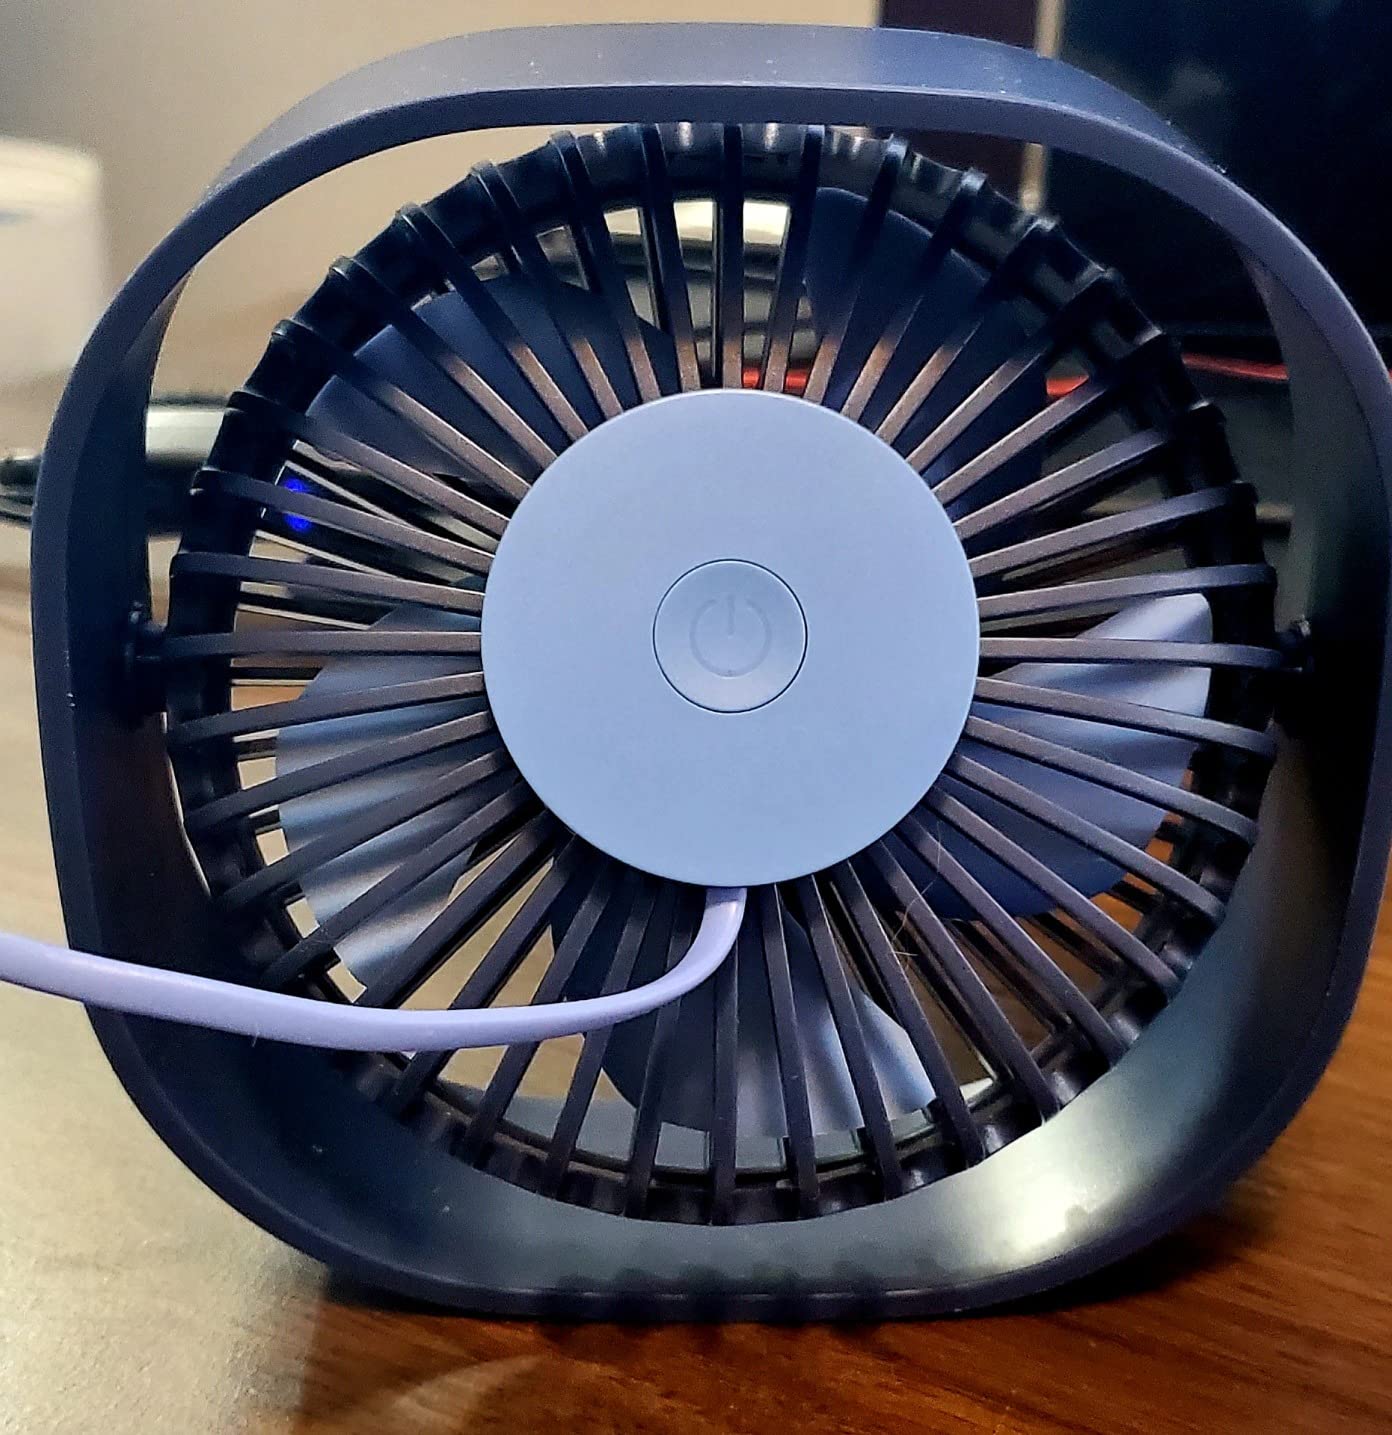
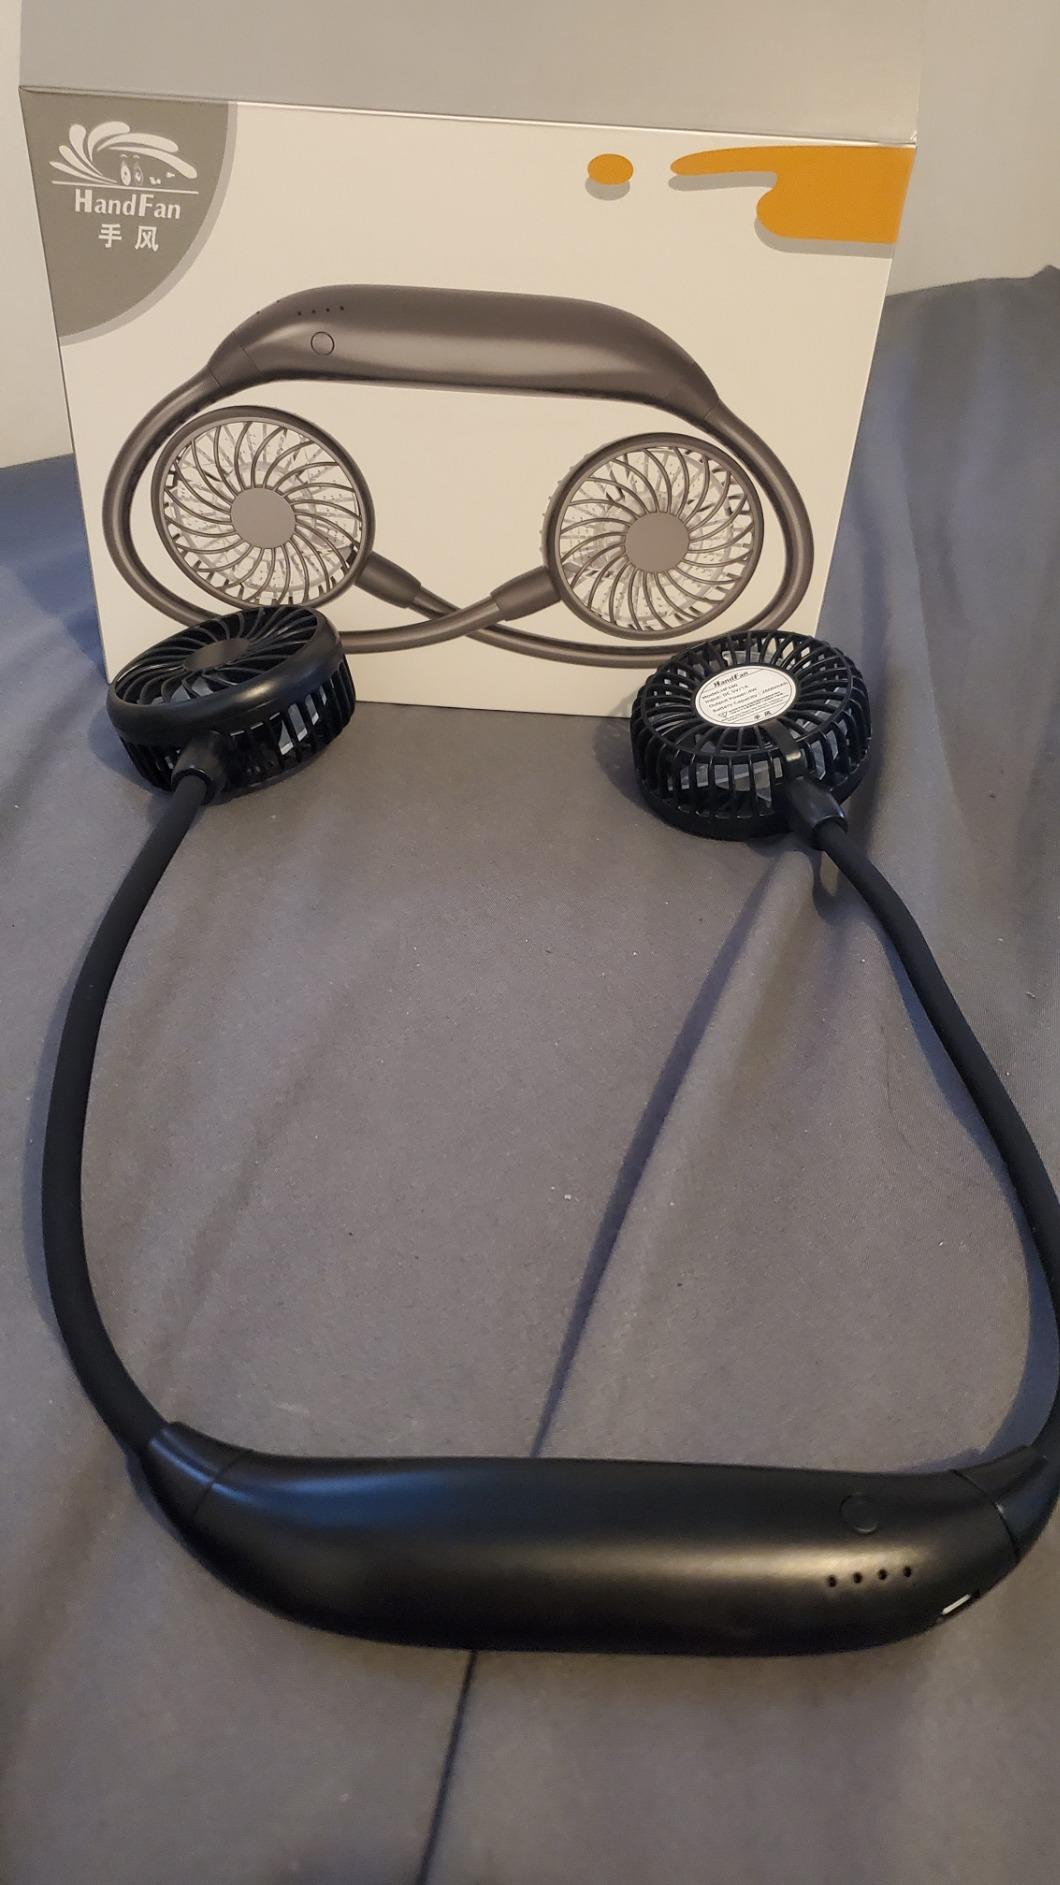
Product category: fan
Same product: no